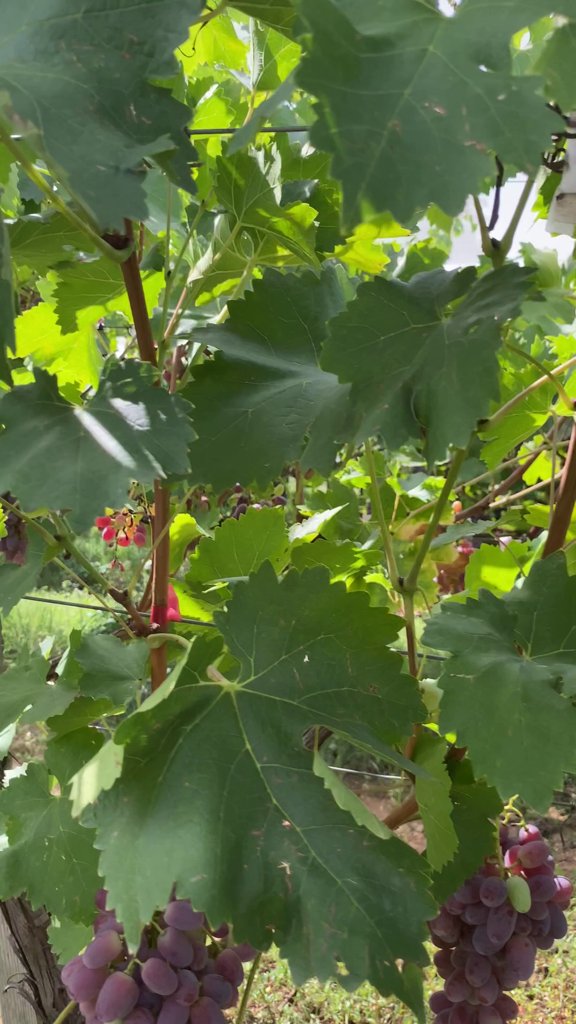
Berries visible: 65
Grape clusters: 5